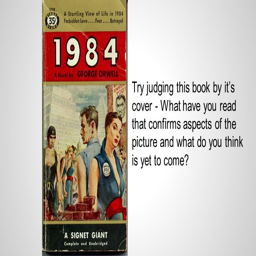
try judging this book by it 's cover - what have you read that confirms aspects of the picture and what do you think is yet to come